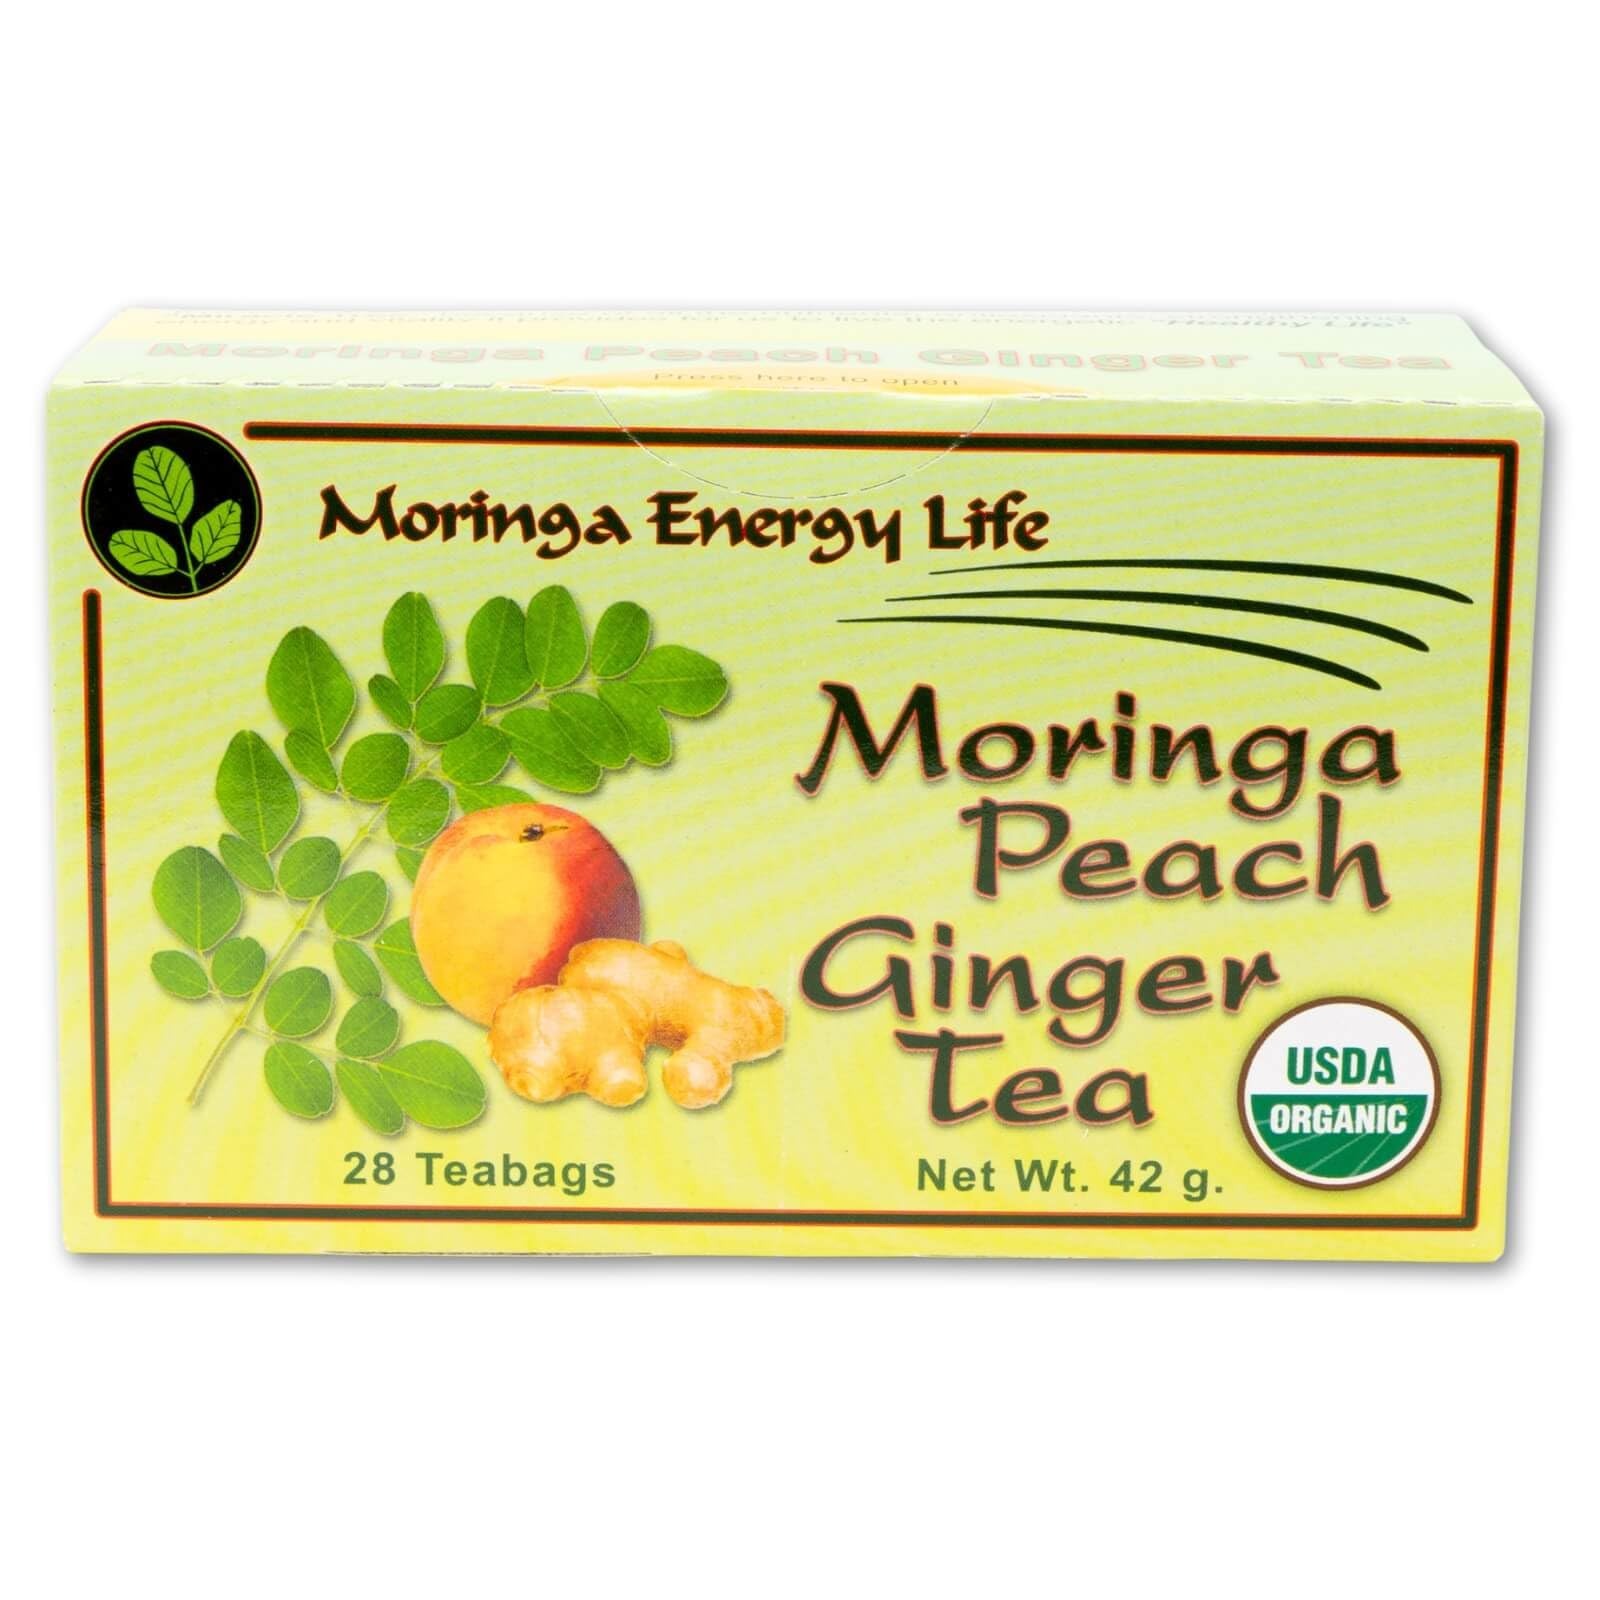
Item Name: Moringa Peach Ginger Tea 28 tea bags (Keto, Detox, Paleo, Vitamin & Minerals, Vegan, Gluten-Free, Non-GMO, Herbal, Caffeine-Free)
Bullet Point 1: MORINGA TEA , A VITAMIN-DENSE SUPERFOOD: Moringa Oleifera is a superfood plant used ancestrally for its nutrition profile and Ayurveda benefits. As a herbal tea, you can simply delight in Moringa's wide nutritious properties in Moringa tea bags, and discover yourself why Moringa is commonly known as a tree for the 'Moringa Energy Life'.
Bullet Point 2: EXCELLENT NUTRITION, CONSISTENTLY DELIVERED: Did you know Moringa leaf tea contains over 93 nutrients - including 48 antioxidants, 27 vitamins & mineral, and all 9 essential amino acids. Moringa Energy Life provides our customers with a quick and incredible tasting way to delight in the benefits of Moringa Oleifera tea each day. Every tea of moringa is freshly made for brewing to ensure maximum freshness and simplicity, so you can drink the tea wherever you enjoy.
Bullet Point 3: NATURAL MORINGA TEAS: Moringa Energy Tea is pure moringa tea grown on pristine partner farms around Sri Lanka's rainforest alliance. Our air-dried moringa tea bags are made with conscience for our climate and local communities, harvested with a passion for tasty and award-winning tea boxes, and chosen with meaning - with a strong focus on quality ingredients!
Bullet Point 4: BEST VARIETY OF FLAVORS, SAVORING HOT & COLD: In addition to our Moringa Mint Tea, Moringa Energy offers a nice selection of flavor blends for every taste favorite! Both if you prefer traditional flavors such as Ginger, Mint or Lemon, or want to try an exotic flavour of Blueberry or Turmeric tea, we have options for you. You can also try our blended tea options like Green Tea, Black tea iced or Rooibos also! Explore all our herbal flavors today!
Bullet Point 5: YOUR WAY TO HEALTH BY MORINGA ENERGY: Our mission is to help natural food lovers discover superfood teas and healthier lifestyles. A convenient herbal tea bags box, you are guaranteed to be satisfied. In addition to pure moringa teas, ours are 100% vegan, gluten-free, non-gmo, and wholly sugar-free! Most blends are caffeine free, with the exception of Green Tea. Our tea bags are cotton, so its plastic-free. Begin your wellness today -- and enjoy Moringa Energy Life tea!
Product Description: Boost Your Way to Abundant Health! You take care of, protect, and pamper your body - and what about your nutrition? Exercise and processed food just isn't going to cut it if you're after a youthful vitality and wellness. It's a daily goal to absorb your full spectrum of vital nutrients! Moringa Energy Life introduces our superfood Moringa Tea bags! Rich in nutrients, this tea of moringa is ready to fulfill your daily needs. This Pure Moringa Tea leaves provides a natural yet gentle wellness that supports your wellness. With over 90 nutrients, including 46 antioxidants, 25 vitamins and minerals, and all 9 essential Amino Acids, it delivers superior nutrition for a bright, vibrant health. Its properties are even effective in supporting your wellness. These Moringa tea bags promotes simple, ayurvedic tea benefits. From promoting your wellness to supporting daily health. Add to that promoting your energy levels, and this tea of moringa will change the way you think about herbal tea bags.</p> <p>The secret to Moringa Energy Life´s success is in our all natural Moringa Oleifera teas. No artificial additives means no irritation or side effects. Why Choose our Moringa Tea bags? Supports ayurveda benefits. Provides bio-available nutrients. Helps boost wellness. Pure botanicals. Green, vegan energy. Promotes vitamin and mineral absorption. Try Today Risk-Free with Our Satisfaction Guarantee!. Order Your Moringa Tea Now and Boost Your Health.
Value: 28.0
Unit: Count

Price: 7.95